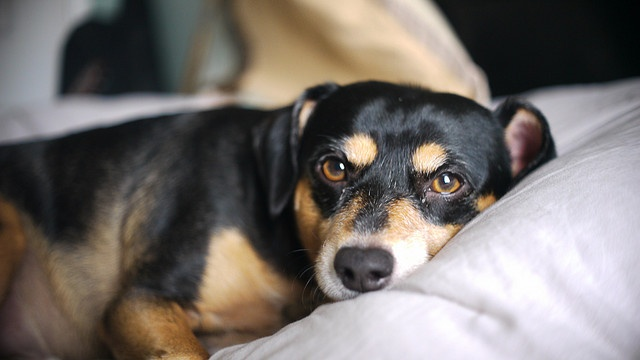
A brown and black dog lying on a bed
A black dog is laying on a white pillow
A black and brown dog laying down with its head on a pillow.
A dog lays in bed enjoying some rest and relaxation.
A black and brown dog laying on top of a bed.